The Official Story

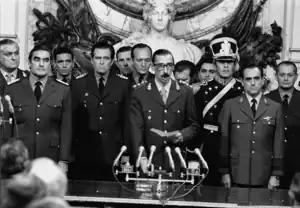
The Military Regime of Argentina (1976–1983) saw widespread repression against those it deemed to be political dissidents.

The film is based on the real political events that took place in Argentina after Jorge Rafael Videla's reactionary military "junta" assumed power on March 24, 1976. During the "junta's" rule, the parliament was suspended, unions, political parties, and provincial governments were banned, and, in what became known as the Dirty War, between 9,000 and 30,000 people deemed left-wing "subversives" disappeared from society.